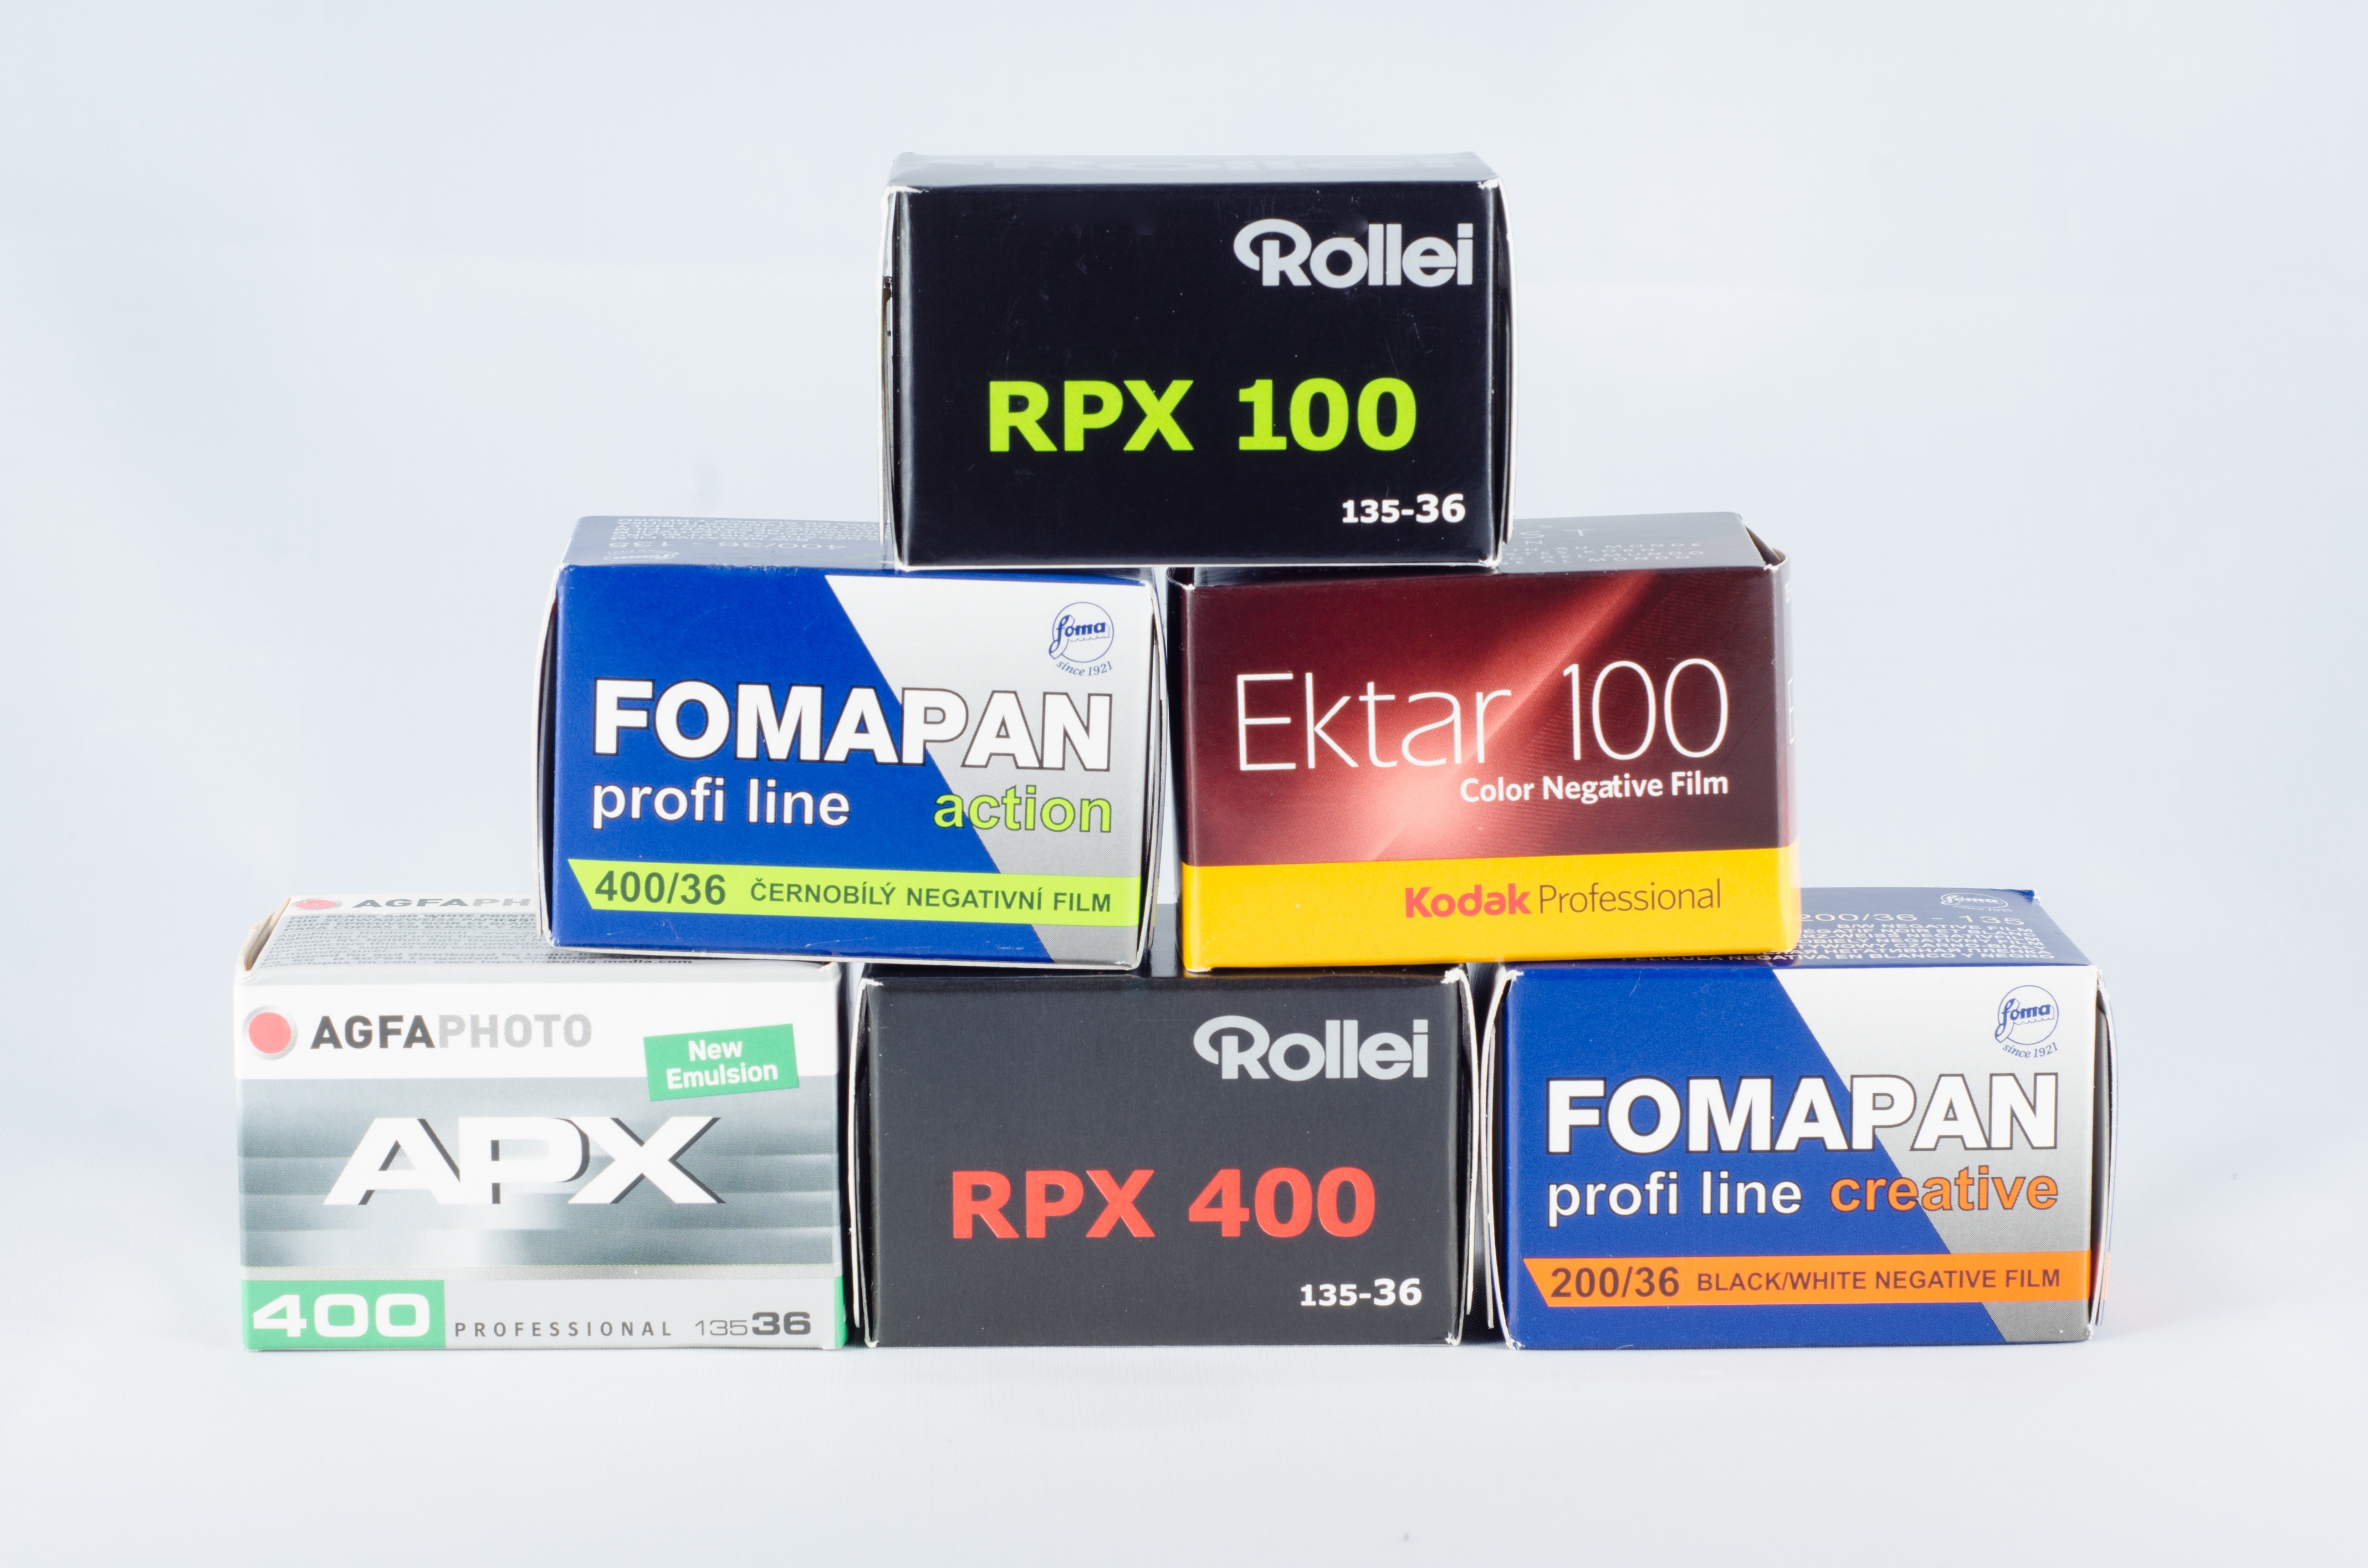
photography, film, analog, brand, product, kodak, image, agfa, negative, ektar, fomapan, historically, kodachrome, rollei, analog photography, small picture, negative movie